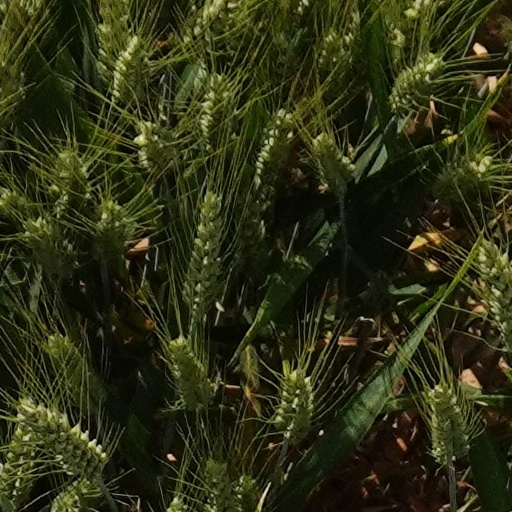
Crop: wheat